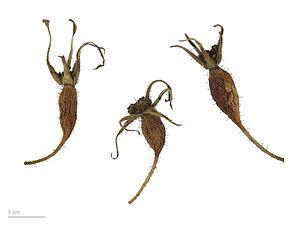
Le rosier des Alpes, également appelé « églantier à fruits pendants », « églantier des Alpes » ou « rosier sans épines », est un arbrisseau du genre Rosa classé dans la section des Cinnamomeae, de la famille des Rosaceae, originaire d'Europe centrale et méridionale.